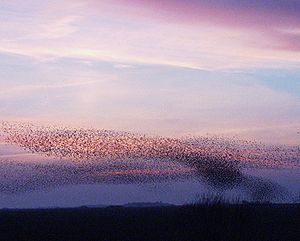
Sort sol / Træk
En stæreflok danner formationer i luften over Tøndermarsken
En stæreflok danner fascinerende formationer i luften over Tøndermarsken.
Sort sol er et naturfænomen, der kan ses forår og efterår, når stære på træk samles i store flokke for overnatning, f.eks. i Tøndermarsken i det sydvestlige Danmark. Lige før stærene går ned på jorden for natten, danner de store flokke mønstre på himlen, der næsten formørker solen, heraf navnet sort sol.